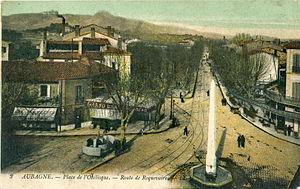
Carte postale ancienne éditée par LL, n°2
Le tramway d'Aubagne est un réseau de tramway du pays d'Aubagne et de l'Étoile.